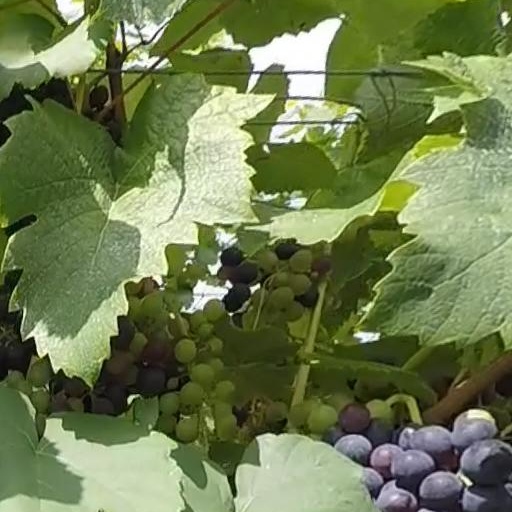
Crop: grape